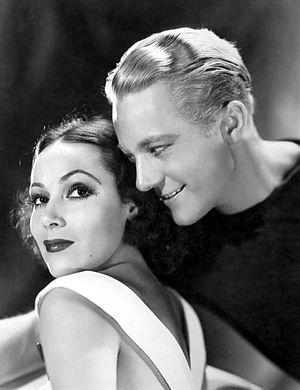
Carioca est un film américain de 1933, réalisé par Thornton Freeland.